Brazen head

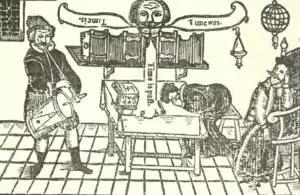
An Elizabethan woodcut of Miles playing his tambour while Friars Bacon and Bungay sleep and their Brazen Head speaks: "Time is. Time was. Time is past."

A brazen head, brass, or bronze head was a legendary automaton in the Middle Ages to the early modern period whose ownership was ascribed to late medieval scholars, such as Roger Bacon, who had developed a reputation as wizards. Made of brass or bronze, the male head was variously mechanical or magical. Like Odin's head of Mimir in Norse paganism, it was reputed to be able to correctly answer any question put to it, although it was sometimes restricted to "yes" or "no" answers. In the seventeenth century, Thomas Browne considered them to be misunderstanding of the scholars' alchemical work, while in modern times, Borlik argues that they came to serve as "a metonymy for the hubris of Renaissance intellectuals and artists". Idries Shah devotes a chapter of his book "The Sufis" to providing an interpretation of this "head of wisdom" as well as the phrase "making a head", stating that at its source the head "is none other than the symbol of the completed man."